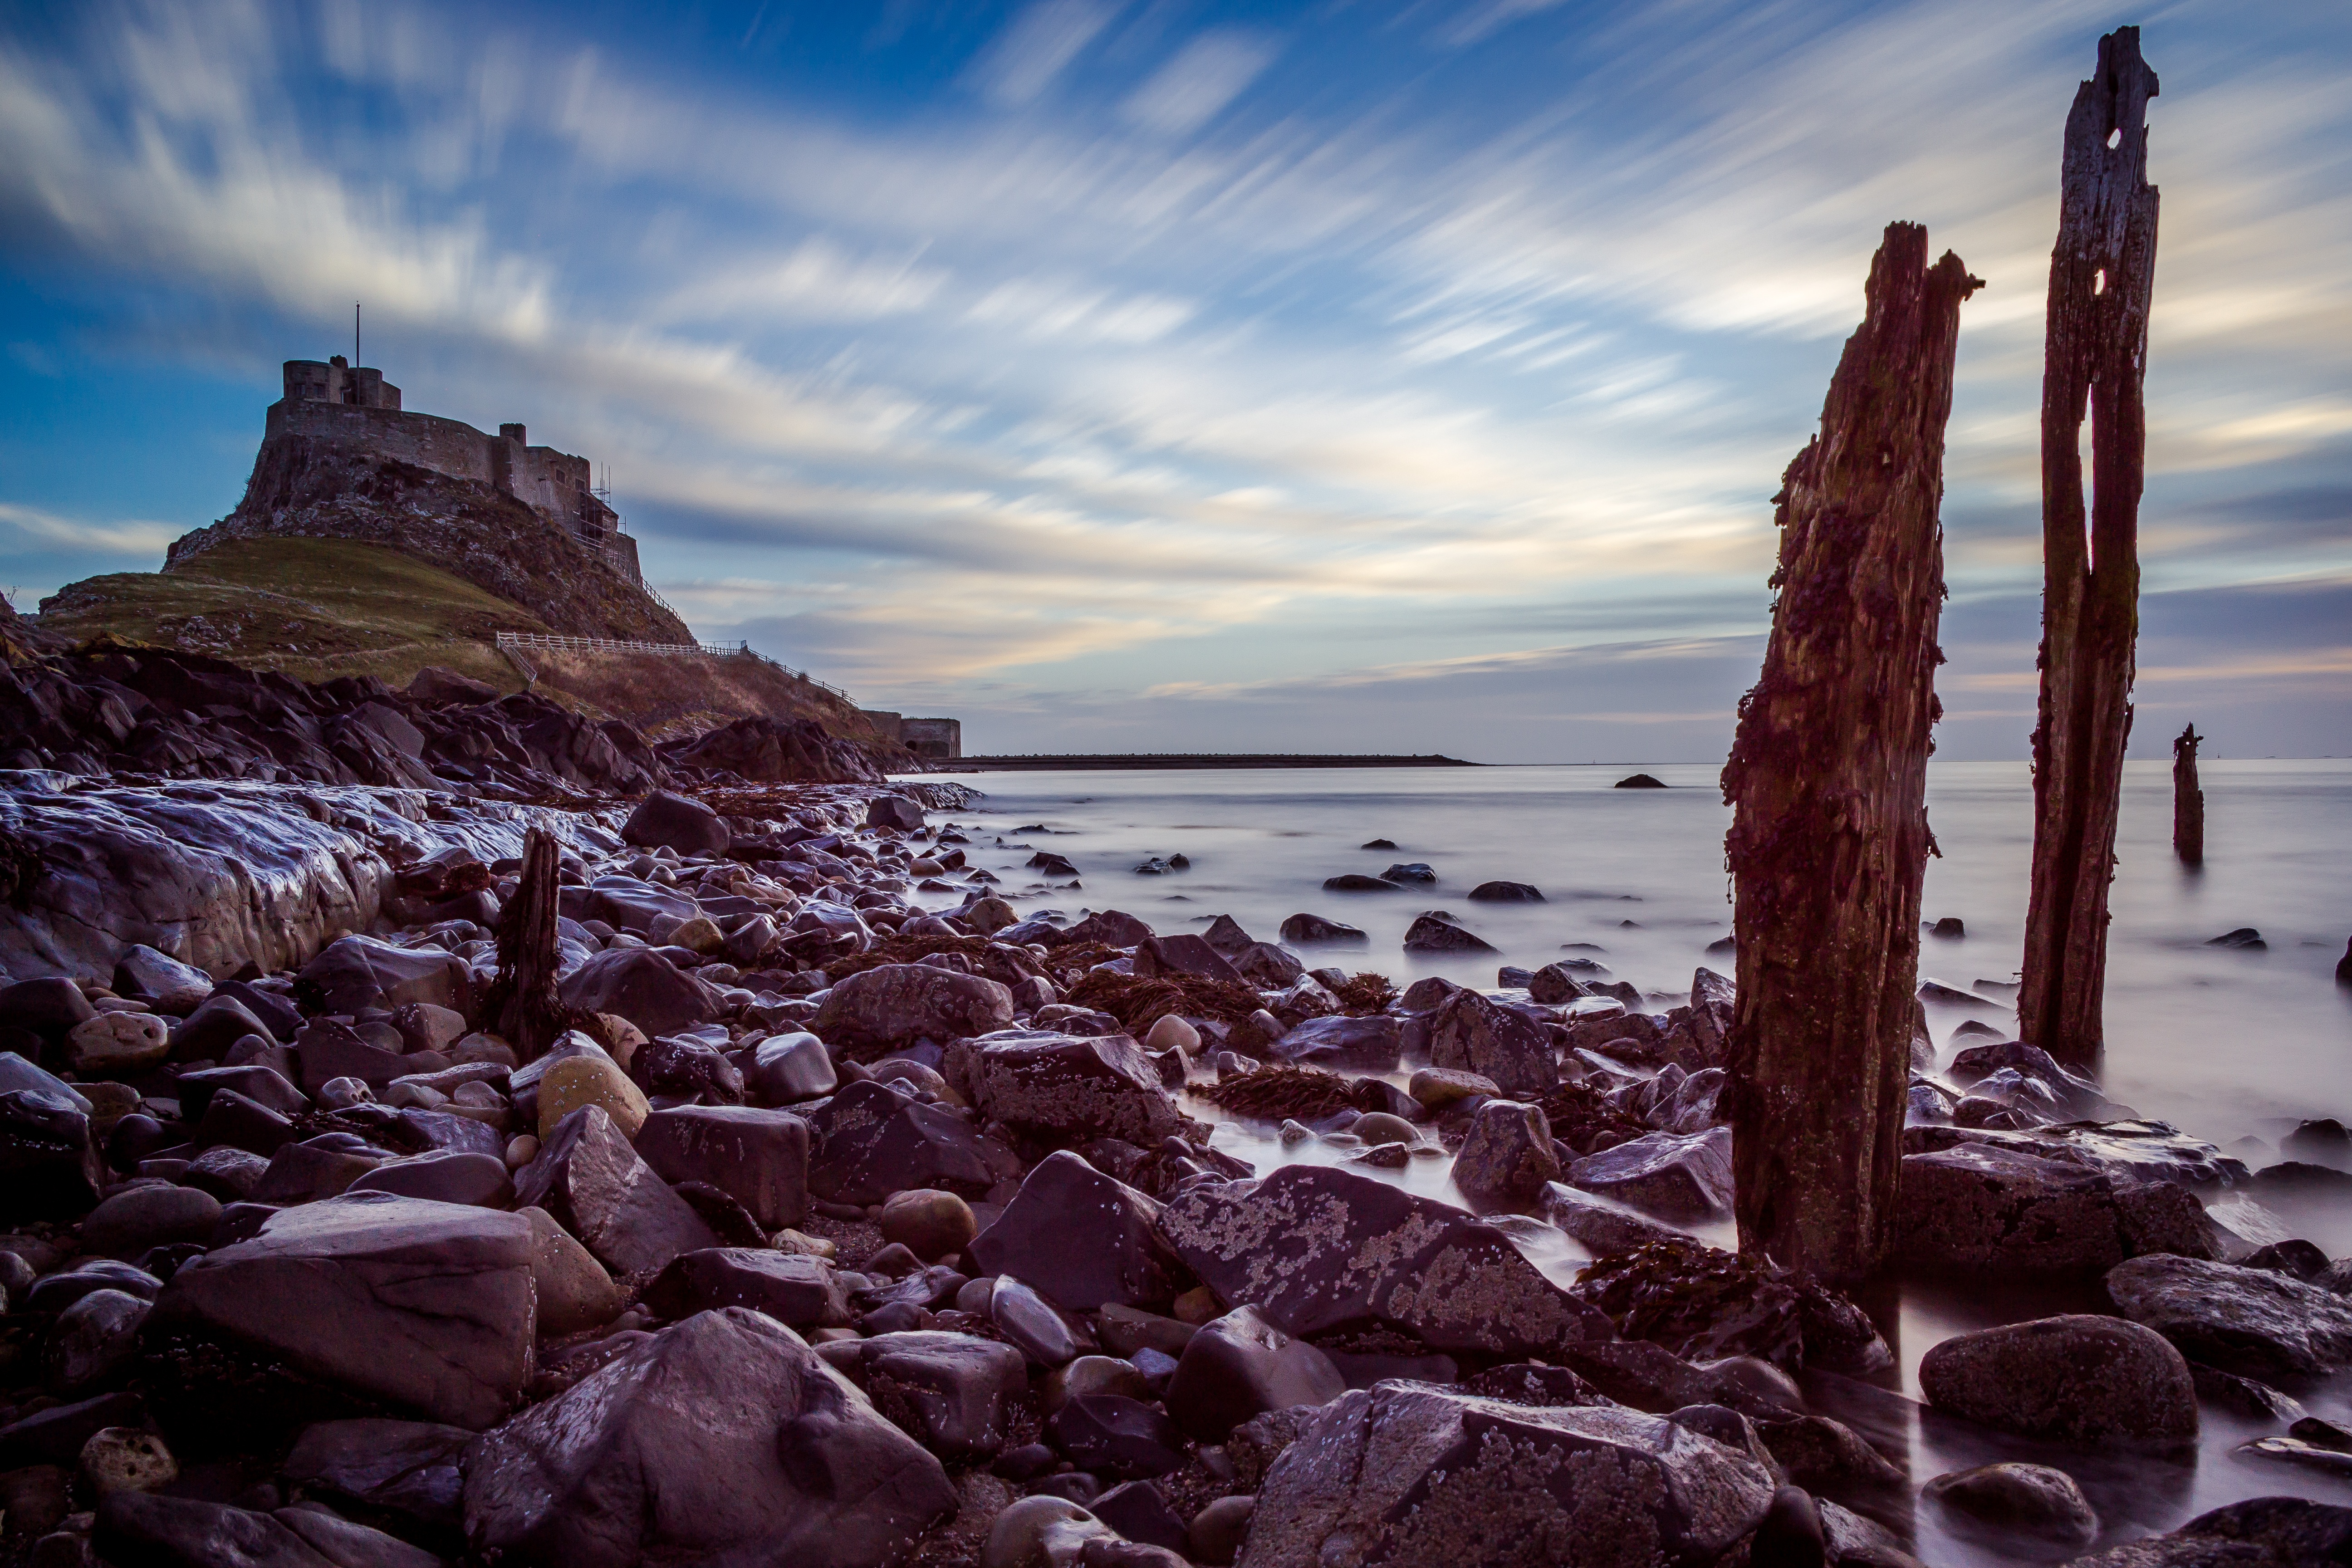
beach, landscape, sea, coast, water, nature, sand, rock, ocean, horizon, cloud, sunrise, sunset, sunlight, morning, shore, wave, dawn, coastal, formation, cliff, dusk, evening, bay, castle, terrain, material, body of water, mount, cape